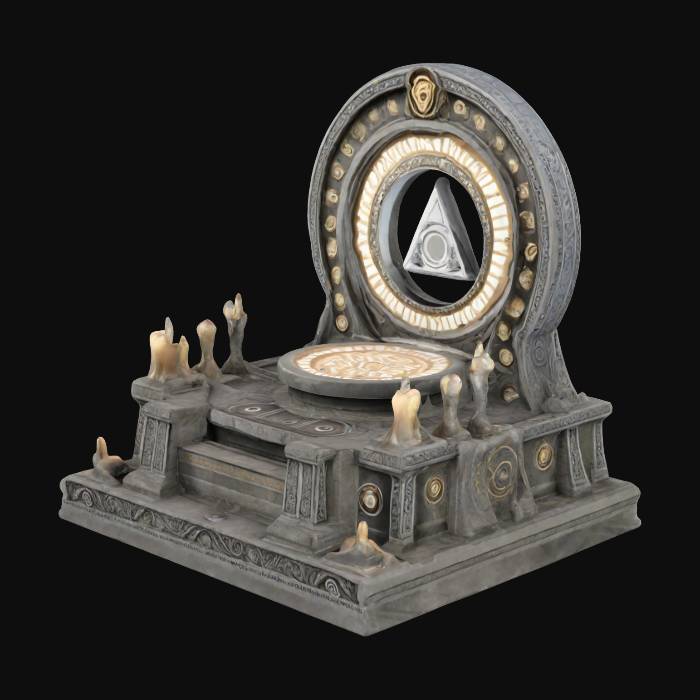
미적 점수 (1~10점): 6